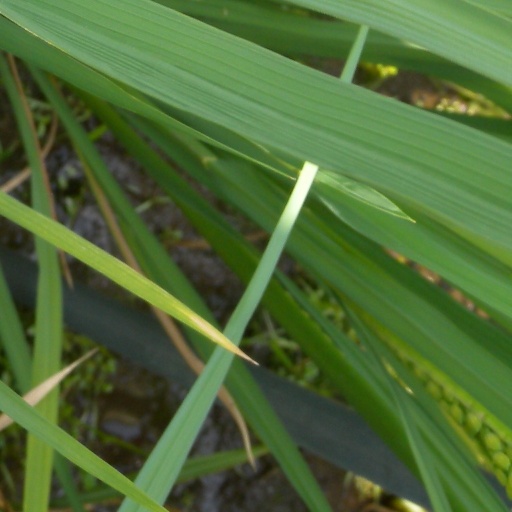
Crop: rice